Tom Springfield

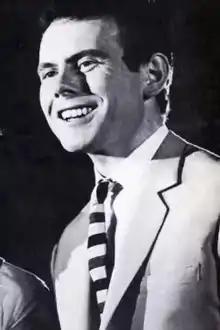
Springfield, 1962

Tom Springfield (born Dionysius Patrick O'Brien, 2 July 1934 – 27 July 2022) was an English musician, songwriter, and record producer who was prominent in the 1960s folk and pop music scene. He was the older brother of singer Dusty Springfield, with whom he performed in the Springfields. He wrote several hit songs for the Springfields ("Island of Dreams", "Say I Won't Be There") and later for the Seekers ("I'll Never Find Another You", "A World of Our Own", "The Carnival Is Over", "Georgy Girl"), whose records he also produced.